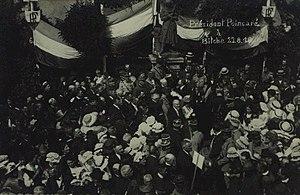
Cet article est une version détaillée de la section Le retour à la France de l'article Histoire de Bitche.